Tuvalu

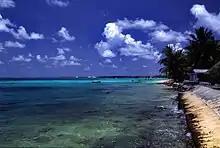
A beach at Funafuti atoll

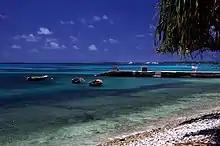
A jetty and beach at Funafuti atoll

Tuvalu is a volcanic archipelago, and consists of three reef islands (Nanumanga, Niutao and Niulakita) and six true atolls (Funafuti, Nanumea, Nui, Nukufetau, Nukulaelae and Vaitupu). Its small, scattered group of low-lying atolls have poor soil and a total land area of only about making it the fourth smallest country in the world. The highest elevation is above sea level on Niulakita; however, the low-lying atolls and reef islands of Tuvalu are susceptible to seawater flooding during cyclones and storms. The sea level at the Funafuti tide gauge has risen at 3.9 mm per year, which is approximately twice the global average. However, over four decades, there had been a net increase in land area of the islets of (2.9%), although the changes are not uniform, with 74% increasing and 27% decreasing in size. A 2018 report stated that the rising sea levels are identified as creating an increased transfer of wave energy across reef surfaces, which shifts sand, resulting in accretion to island shorelines. The Tuvalu Prime Minister objected to the report's implication that there were "alternate" strategies for Islanders to adapt to rising sea levels, and criticised it for neglecting issues such as saltwater intrusion into groundwater tables as a result of sea level rise.